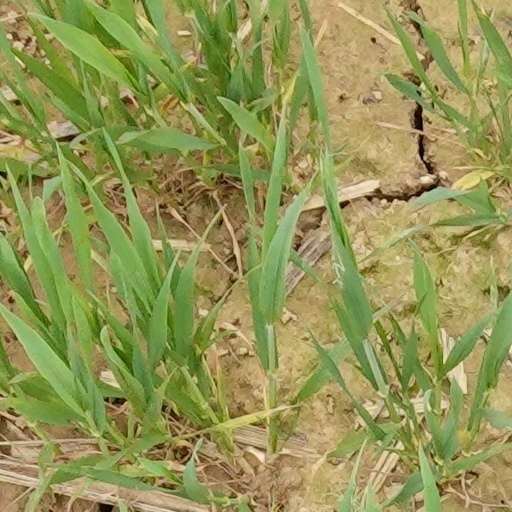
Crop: wheat